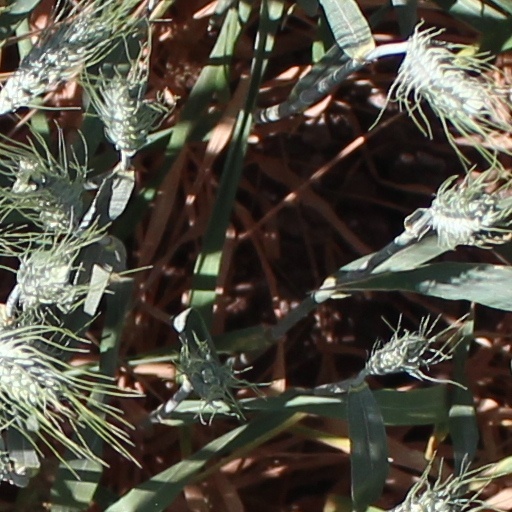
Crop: wheat